Cuban cigar

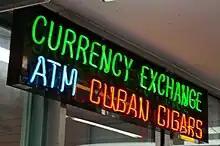
Advertisement aimed at American tourists in Niagara Falls, Ontario, minutes away from the US–Canada border

Cuban cigars as a whole have a global reputation. A reason for this is a strong flavor profile, a result of their particular type of shade-grown tobacco. That profile and reputation are actively maintained. When the opportunity came in the 1990s to cultivate Connecticut leaf tobacco, a type of wrapper doing particularly well in Europe, Cuba refused, conscious of the fact that the Connecticut leaf's flavor profile was not conducive to the image cultivated around the Cuban cigar.